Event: Nepal Earthquake
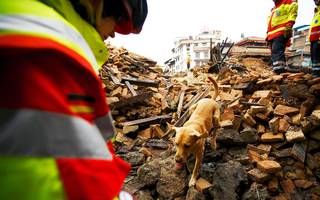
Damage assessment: damage